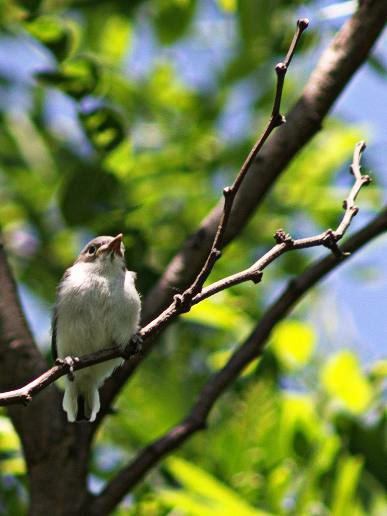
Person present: No